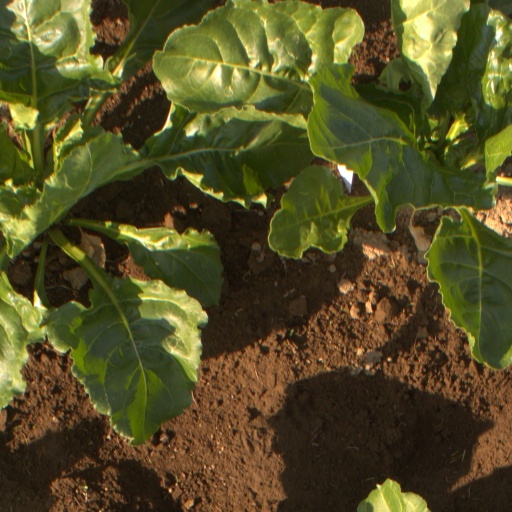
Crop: sugar beet